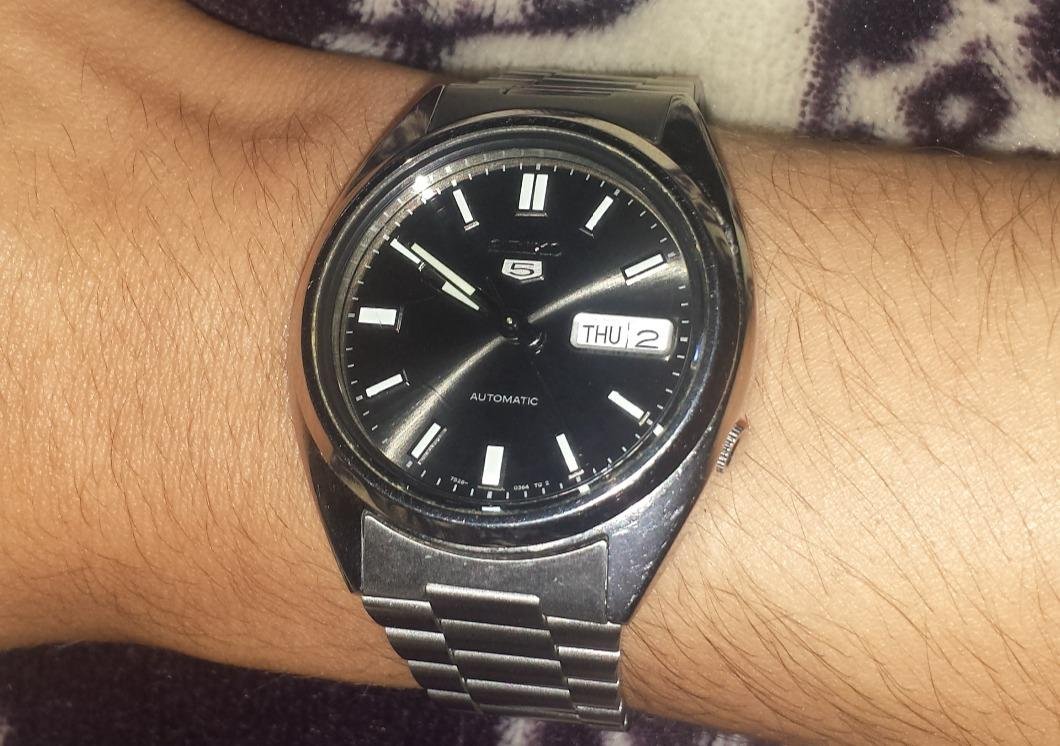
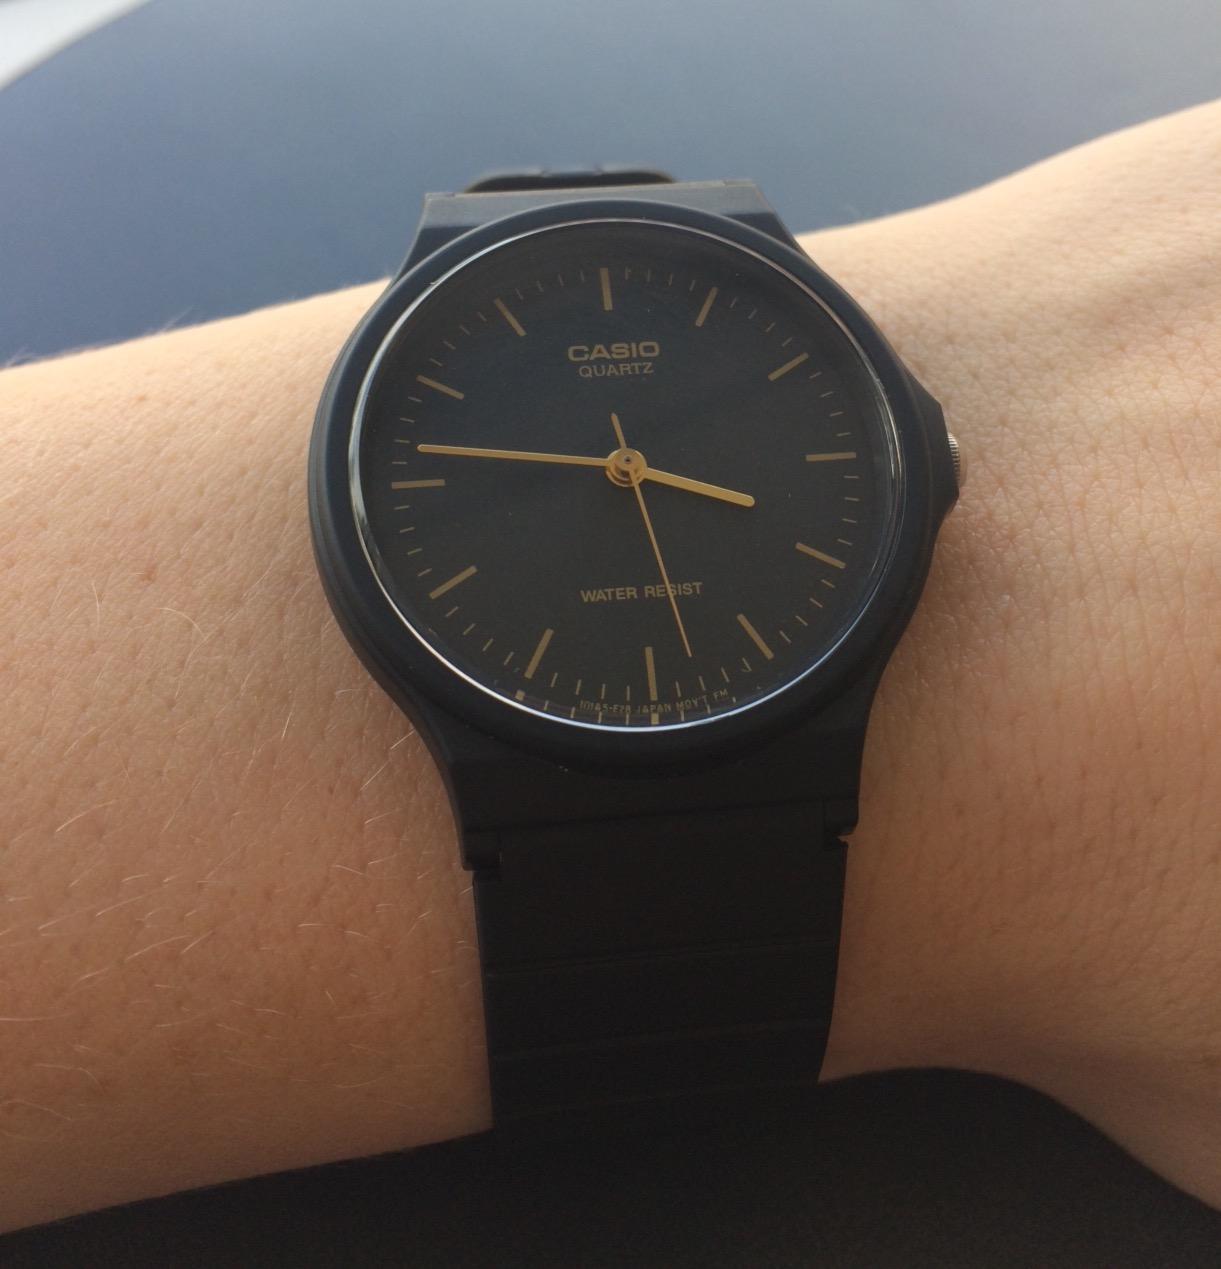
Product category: accessories_watch
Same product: no